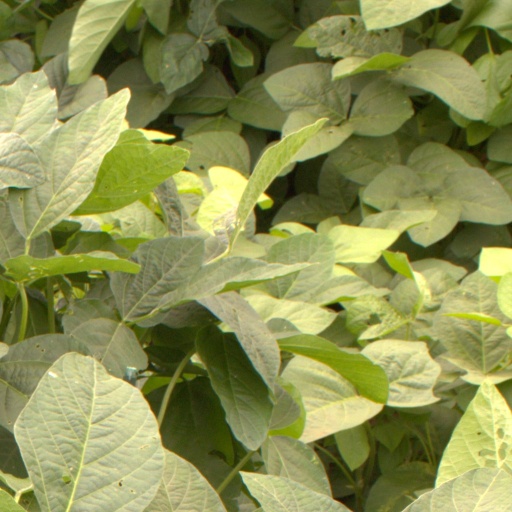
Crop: soybean